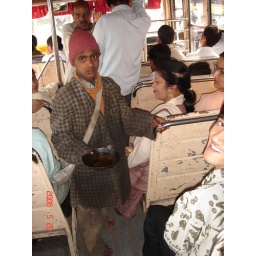
beggar boy on bus (shimla)/ Oil in bottom of tray to stop people taking money out.